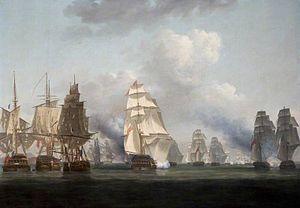
La bataille de l'île de Toraigh est une bataille navale des guerres de la Révolution française qui se déroula le 12 octobre 1798 entre des escadres françaises et britanniques au large de la côte nord-ouest du comté de Donegal en Irlande. Ce fut la dernière action de la rébellion irlandaise de 1798, la bataille de l'île de Toraigh mettant fin aux tentatives de la Marine française de débarquer un nombre substantiel de soldats en Irlande pour soutenir les rebelles.